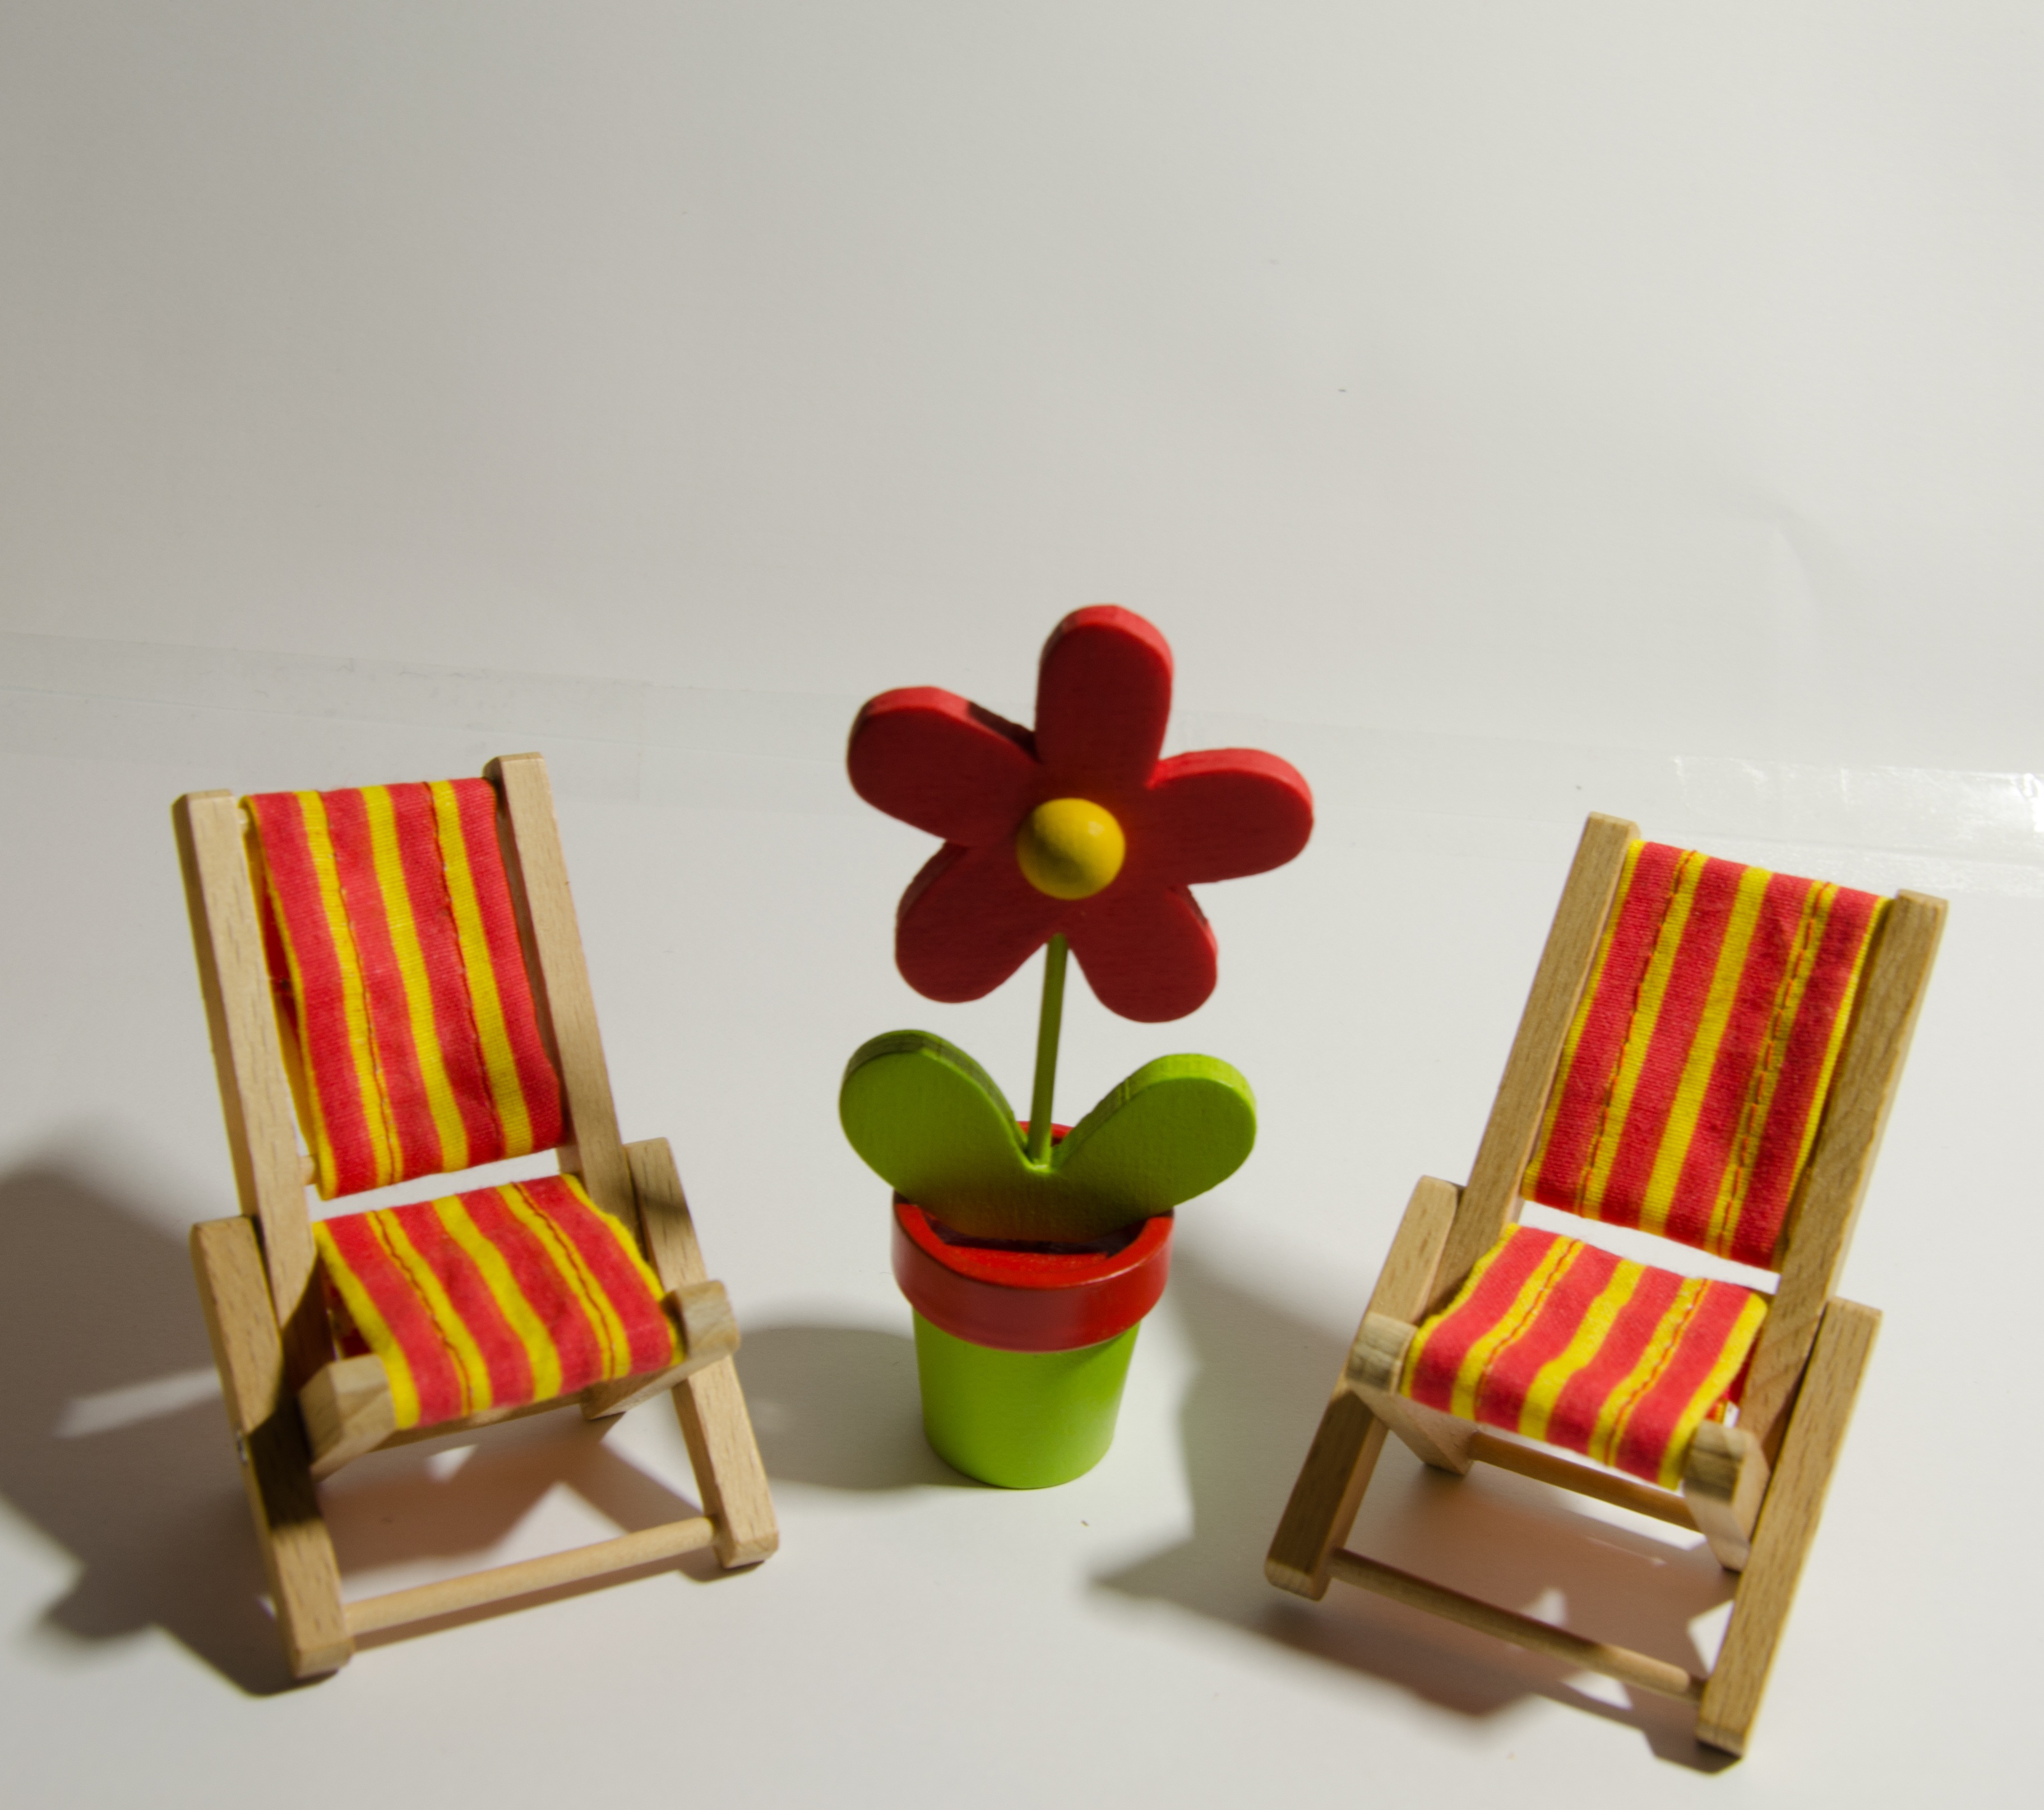
beach, flower, summer, food, color, furniture, leisure, toy, product, design, holidays, deck chair, sun loungers